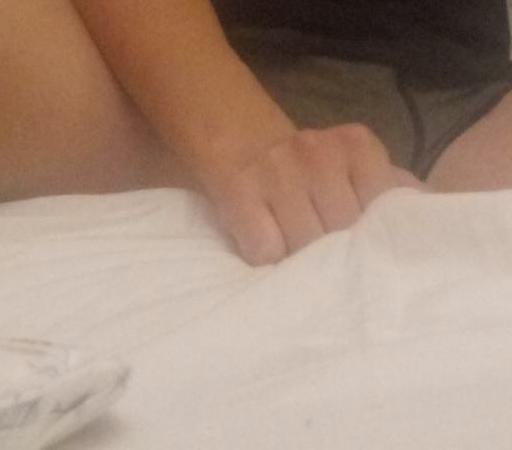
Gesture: no_gesture